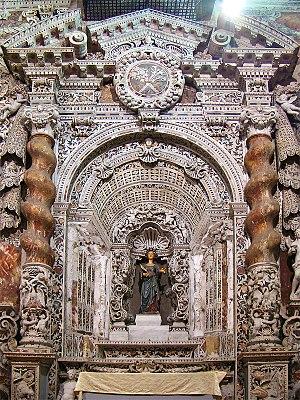
Église Santa Maria di Valverde, Palerme, Sicile, Italie. Chapelle latérale.